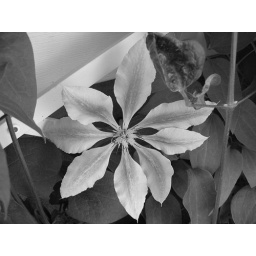
Nelly Moser clematis bloom photographed in black and white